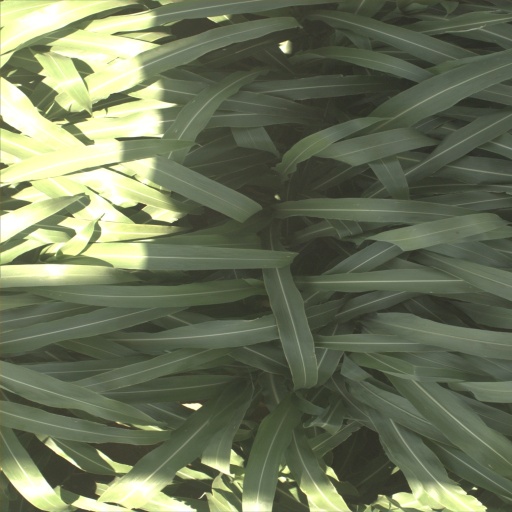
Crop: sorghum